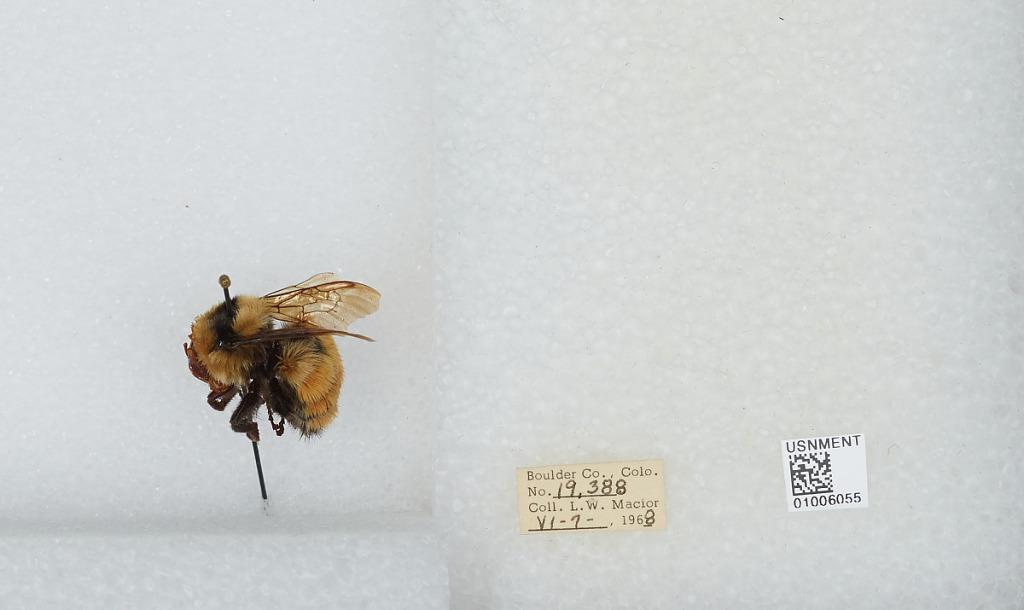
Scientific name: Bombus (Pyrobombus) huntii Greene
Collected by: L. Macior
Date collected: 1968-6-7
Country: United States
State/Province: Colorado
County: Boulder
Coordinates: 40.7833, -105.27